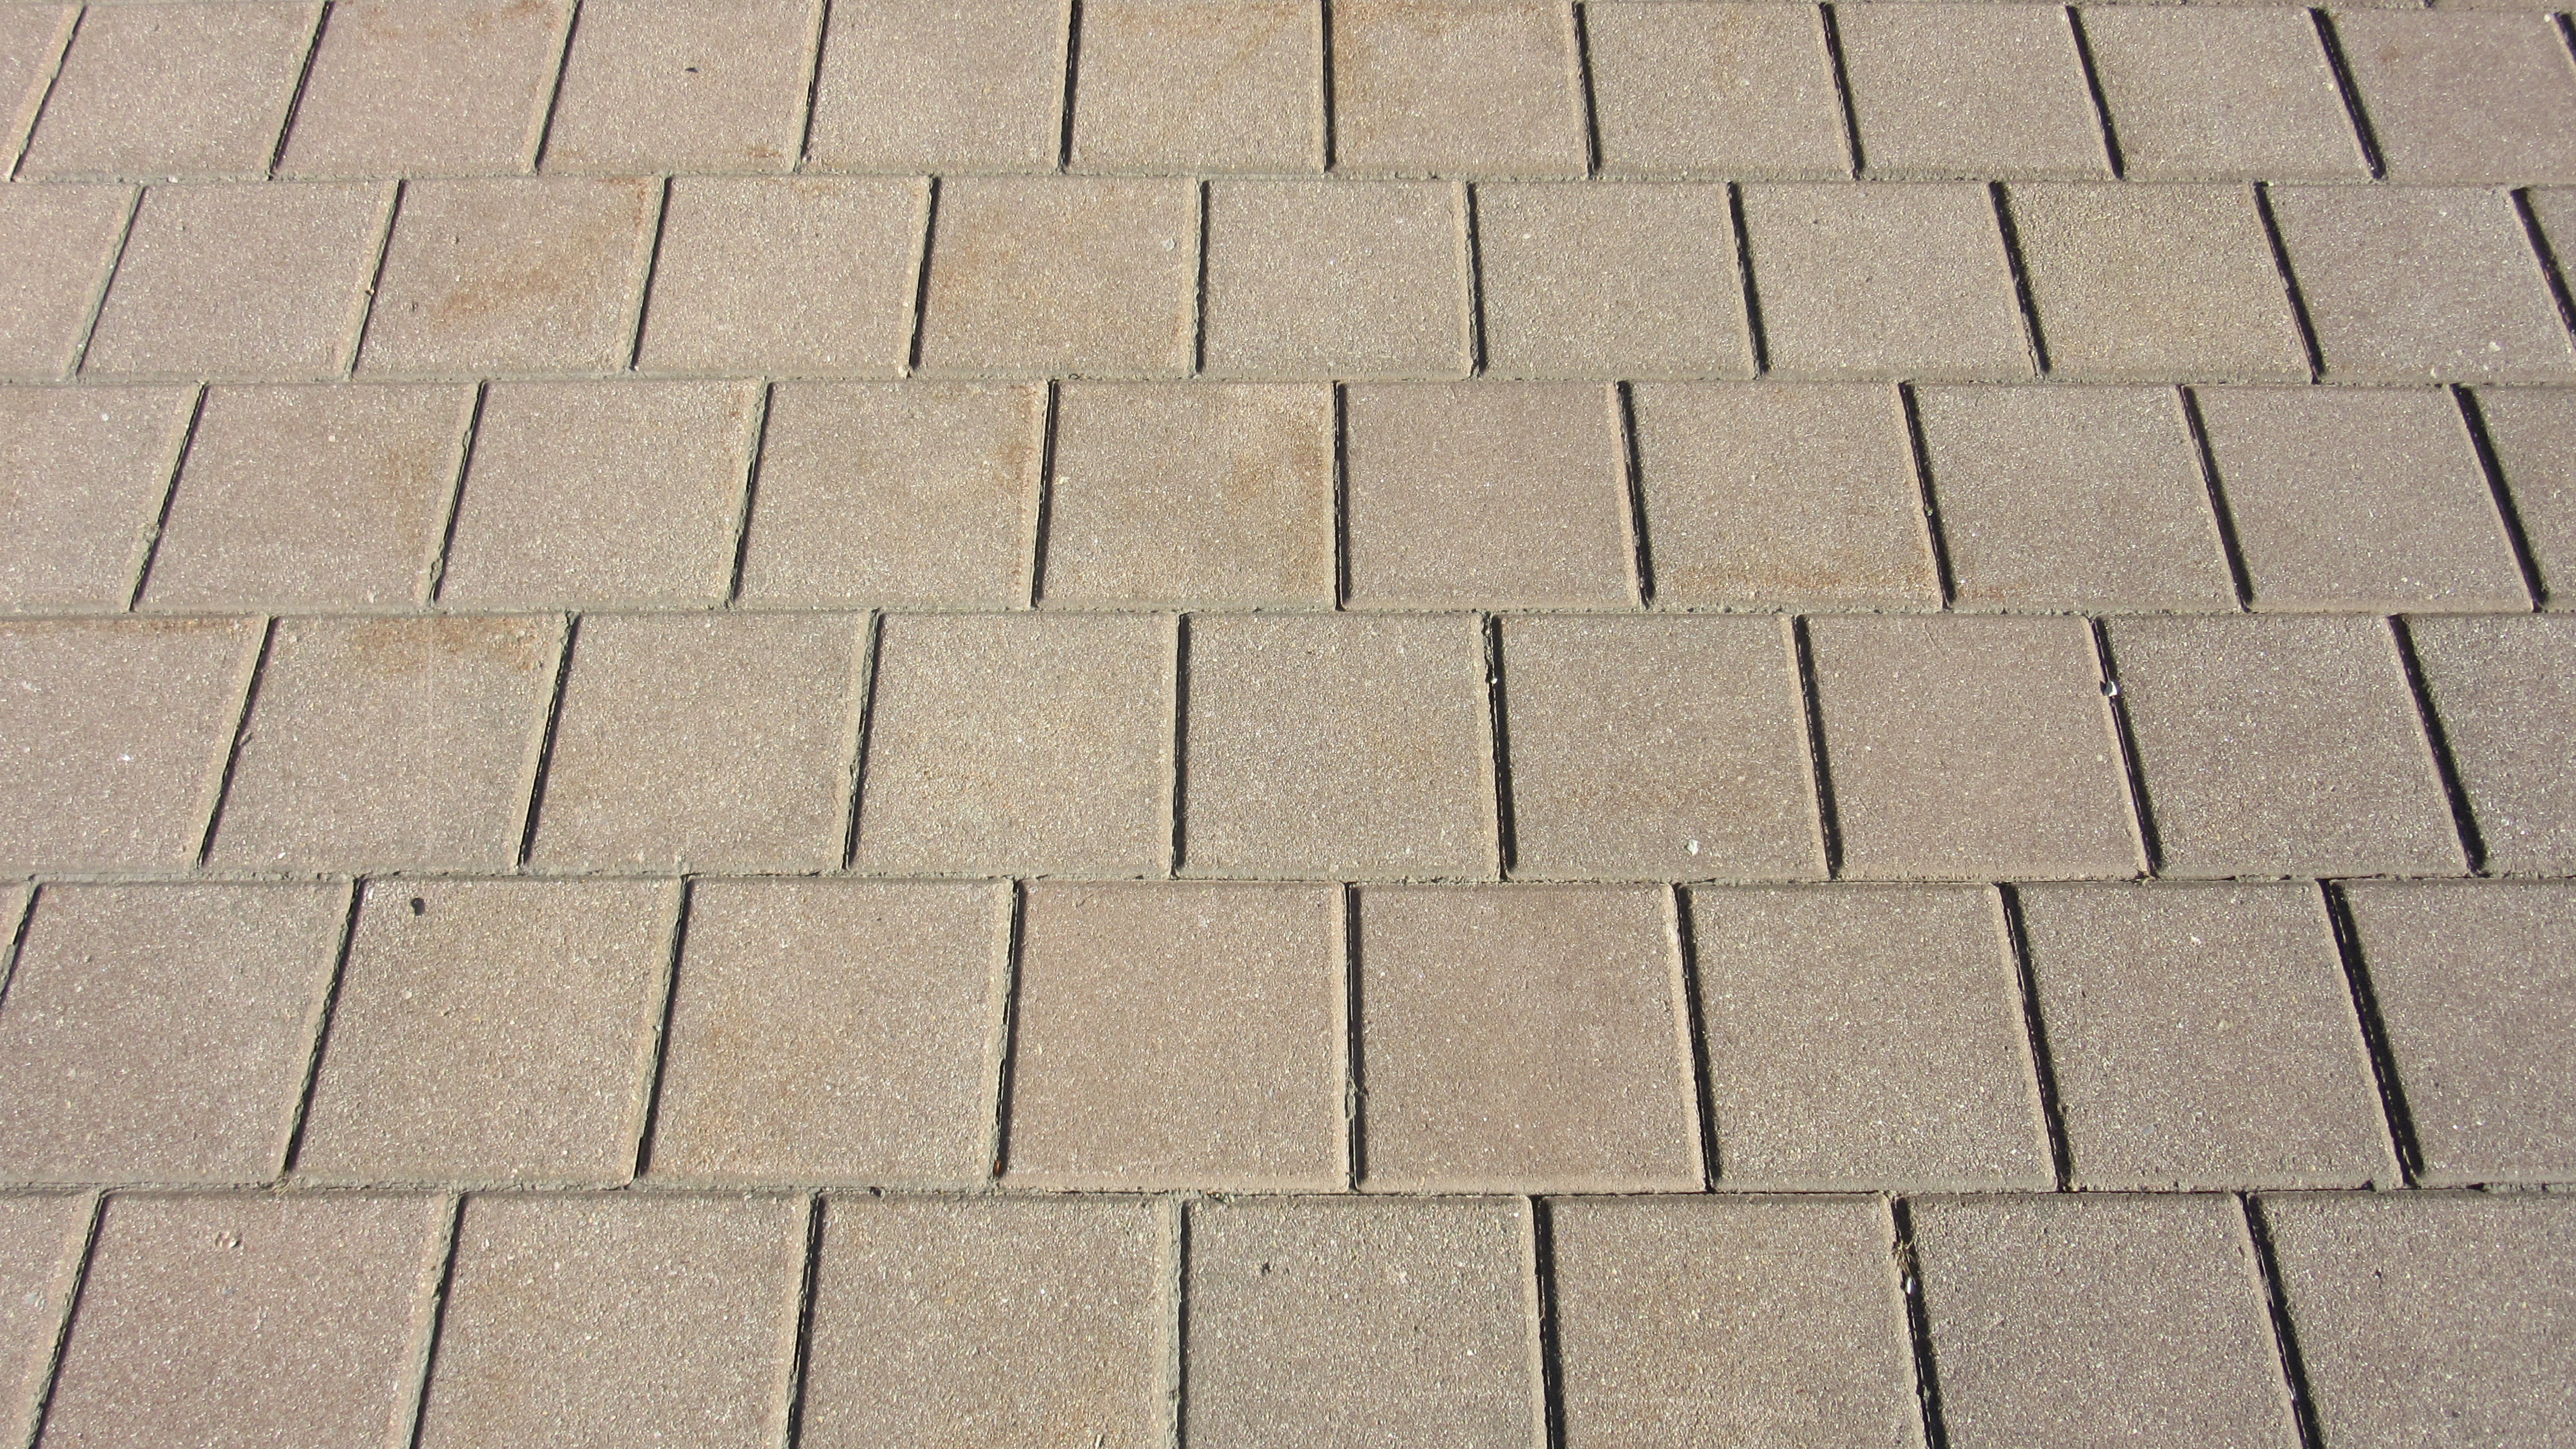
structure, floor, cobblestone, asphalt, pattern, tile, brick, material, concrete, patch, grey, art, background, brickwork, flooring, regularly, road surface, rauh, concrete brick